Tiku Weds Sheru

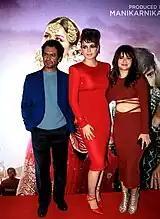

After Irrfan Khan's demise, Nawazuddin Siddiqui was cast for the male lead, and Avneet Kaur was finalized as the female lead.